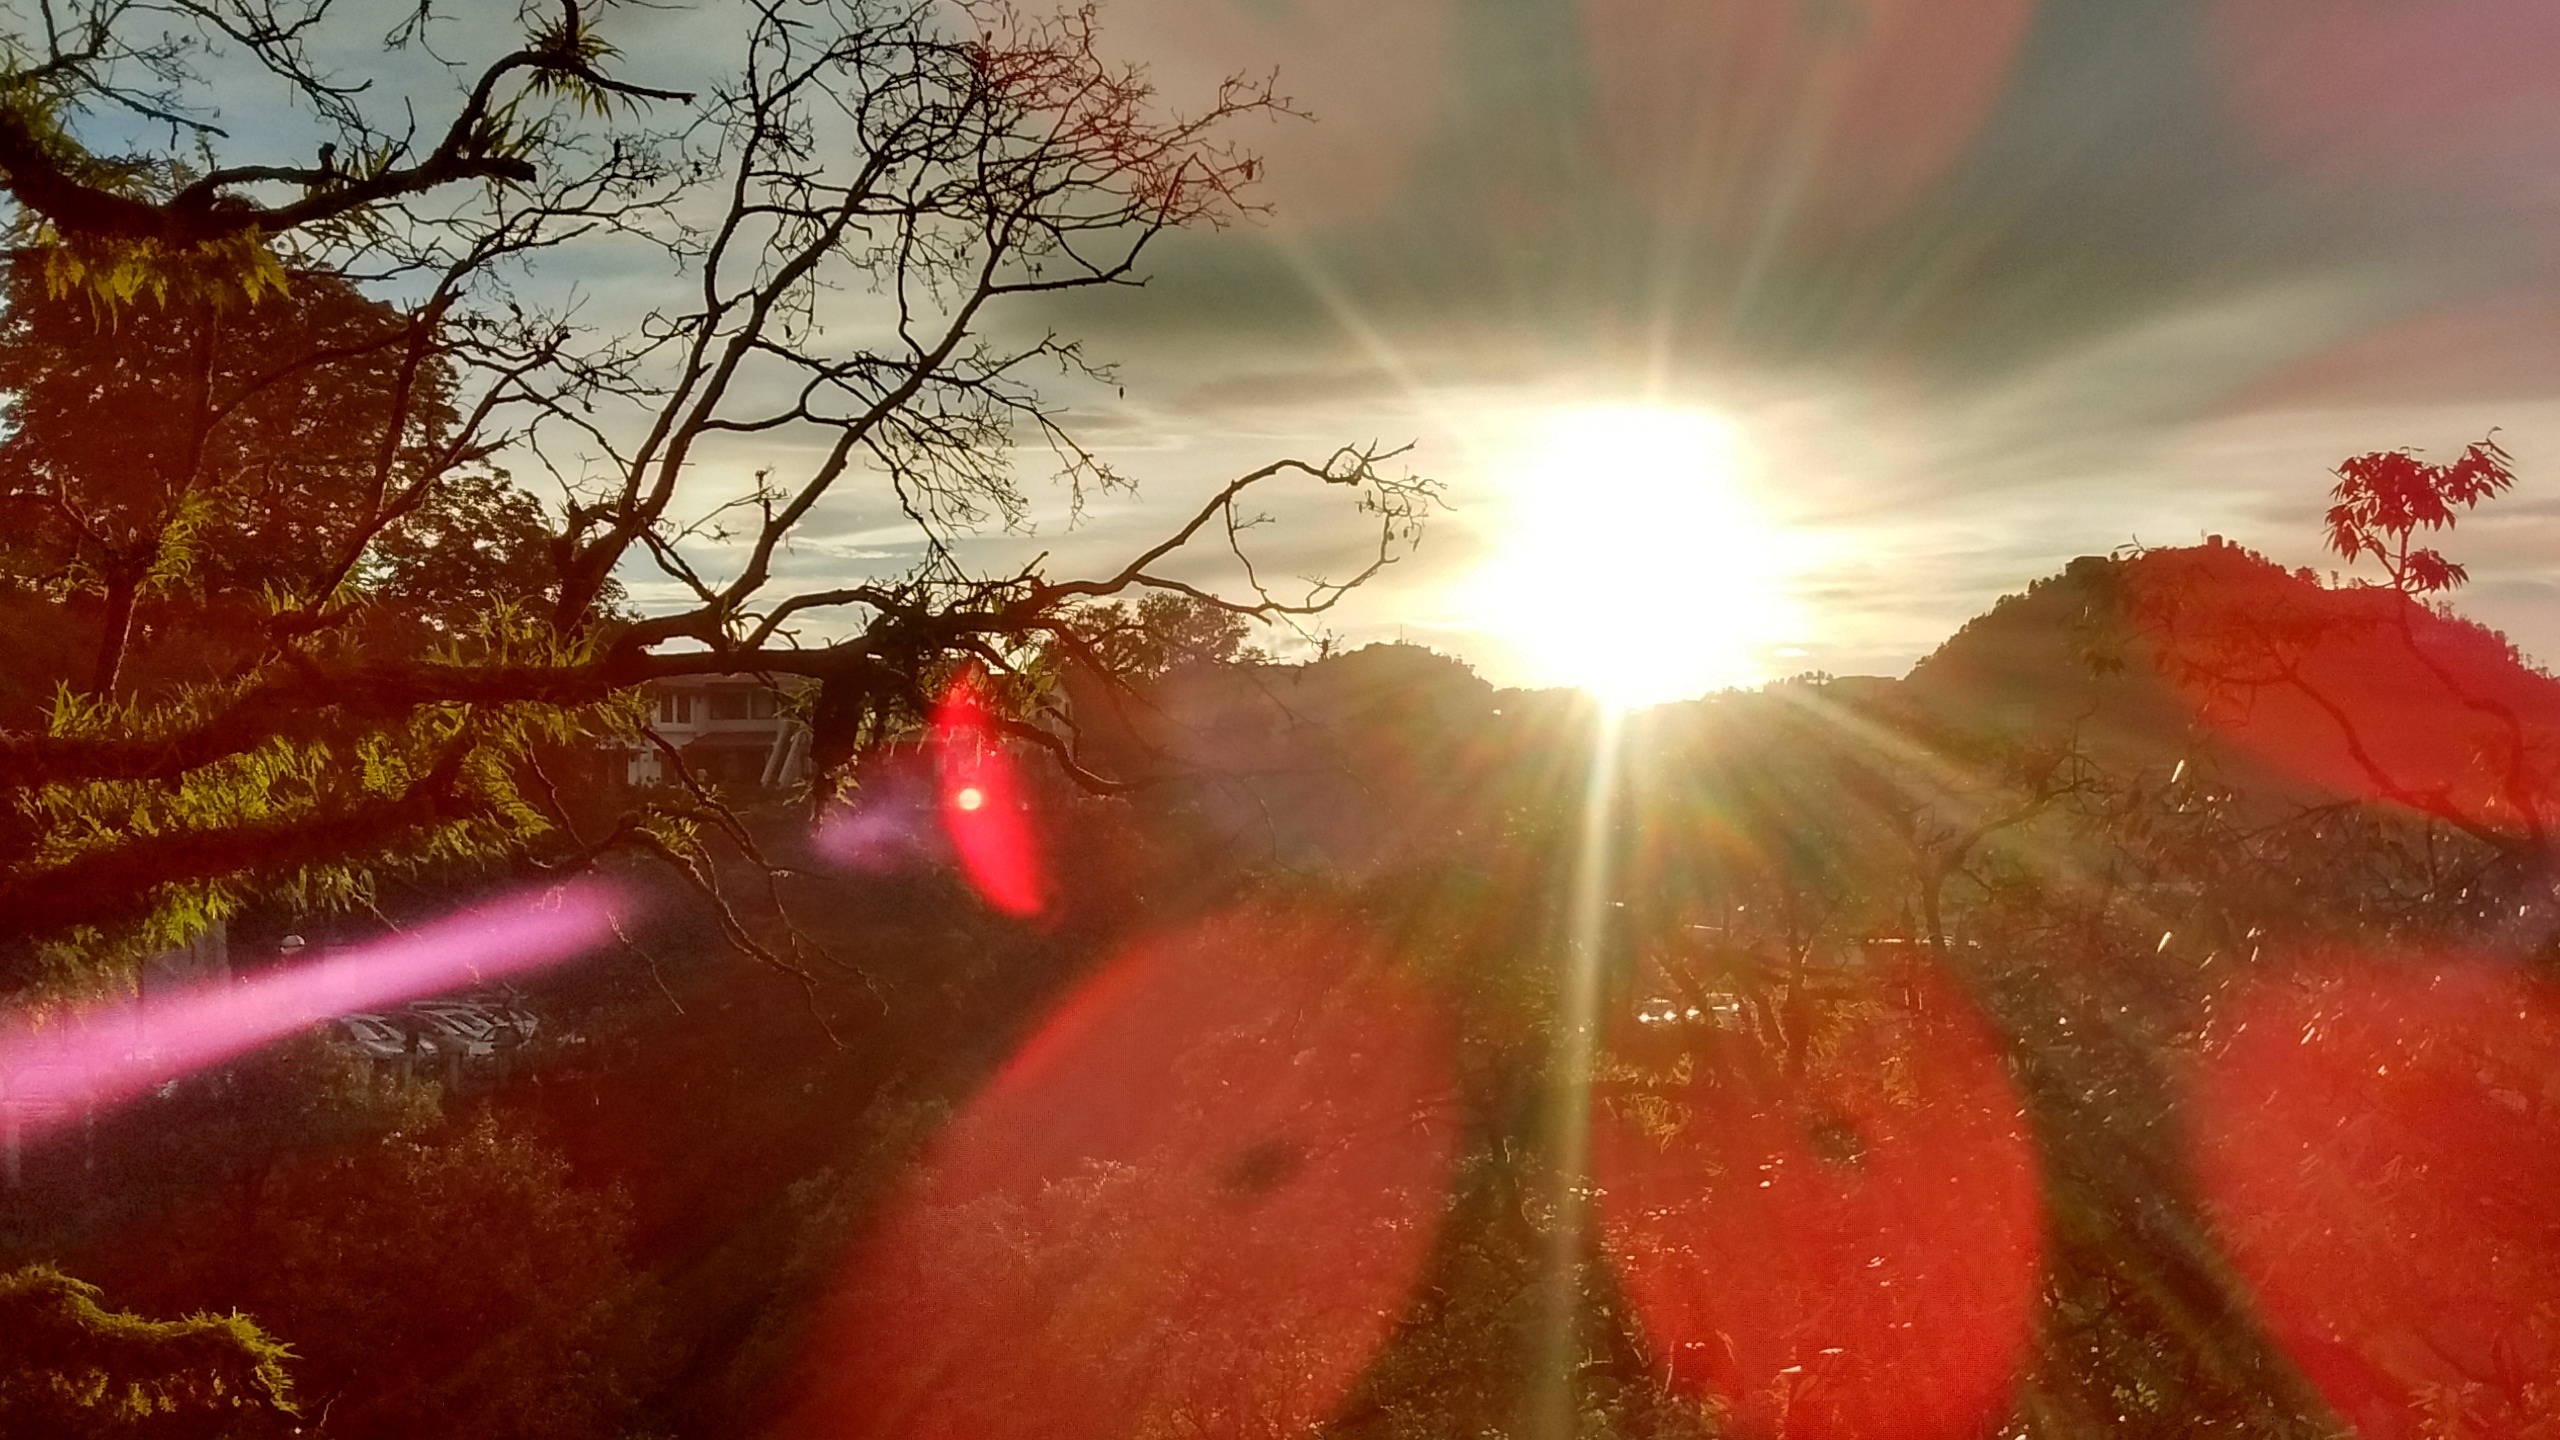
plant, sun, sunlight, morning, leaf, flower, red, autumn, season, screenshot, atmospheric phenomenon